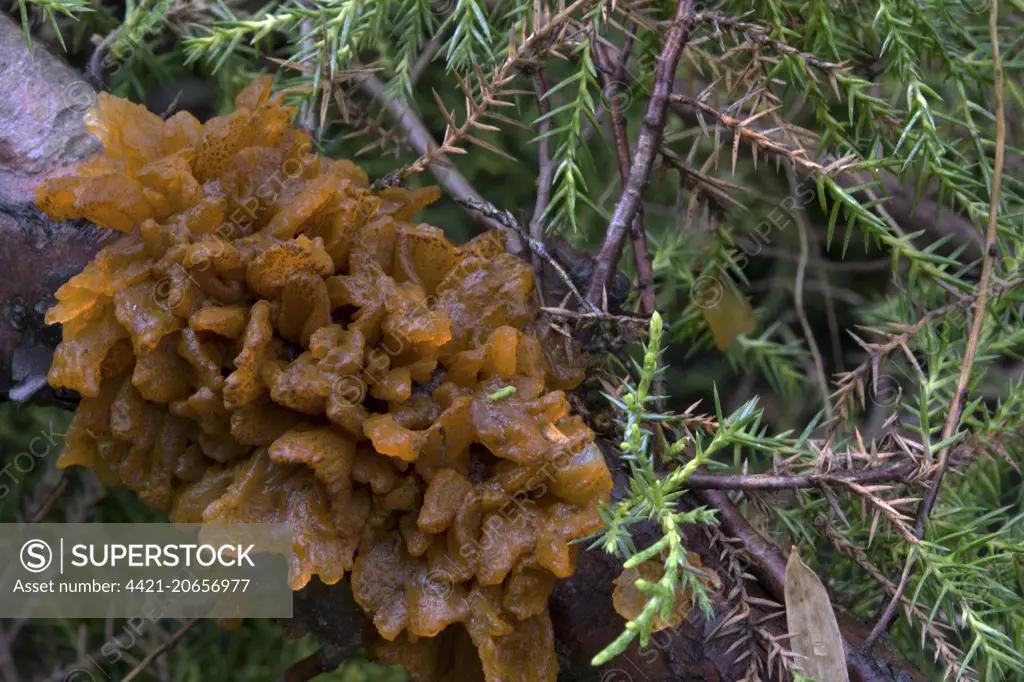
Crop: apple
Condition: rust